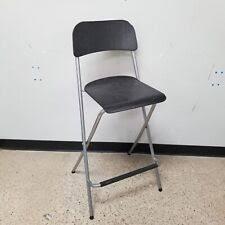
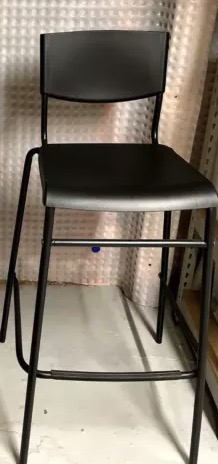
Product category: stool
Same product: no